Staines Railway Bridge

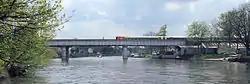
Staines Railway Bridge from the north-west

Staines Railway Bridge is a railway viaduct in Staines-upon-Thames, Surrey, around west of central London. It carries the Waterloo to Reading line across the Thames. Immediately to the east is Thames Street bridge, which carries the railway over the B376 and the Thames Path.